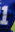
Number: 1